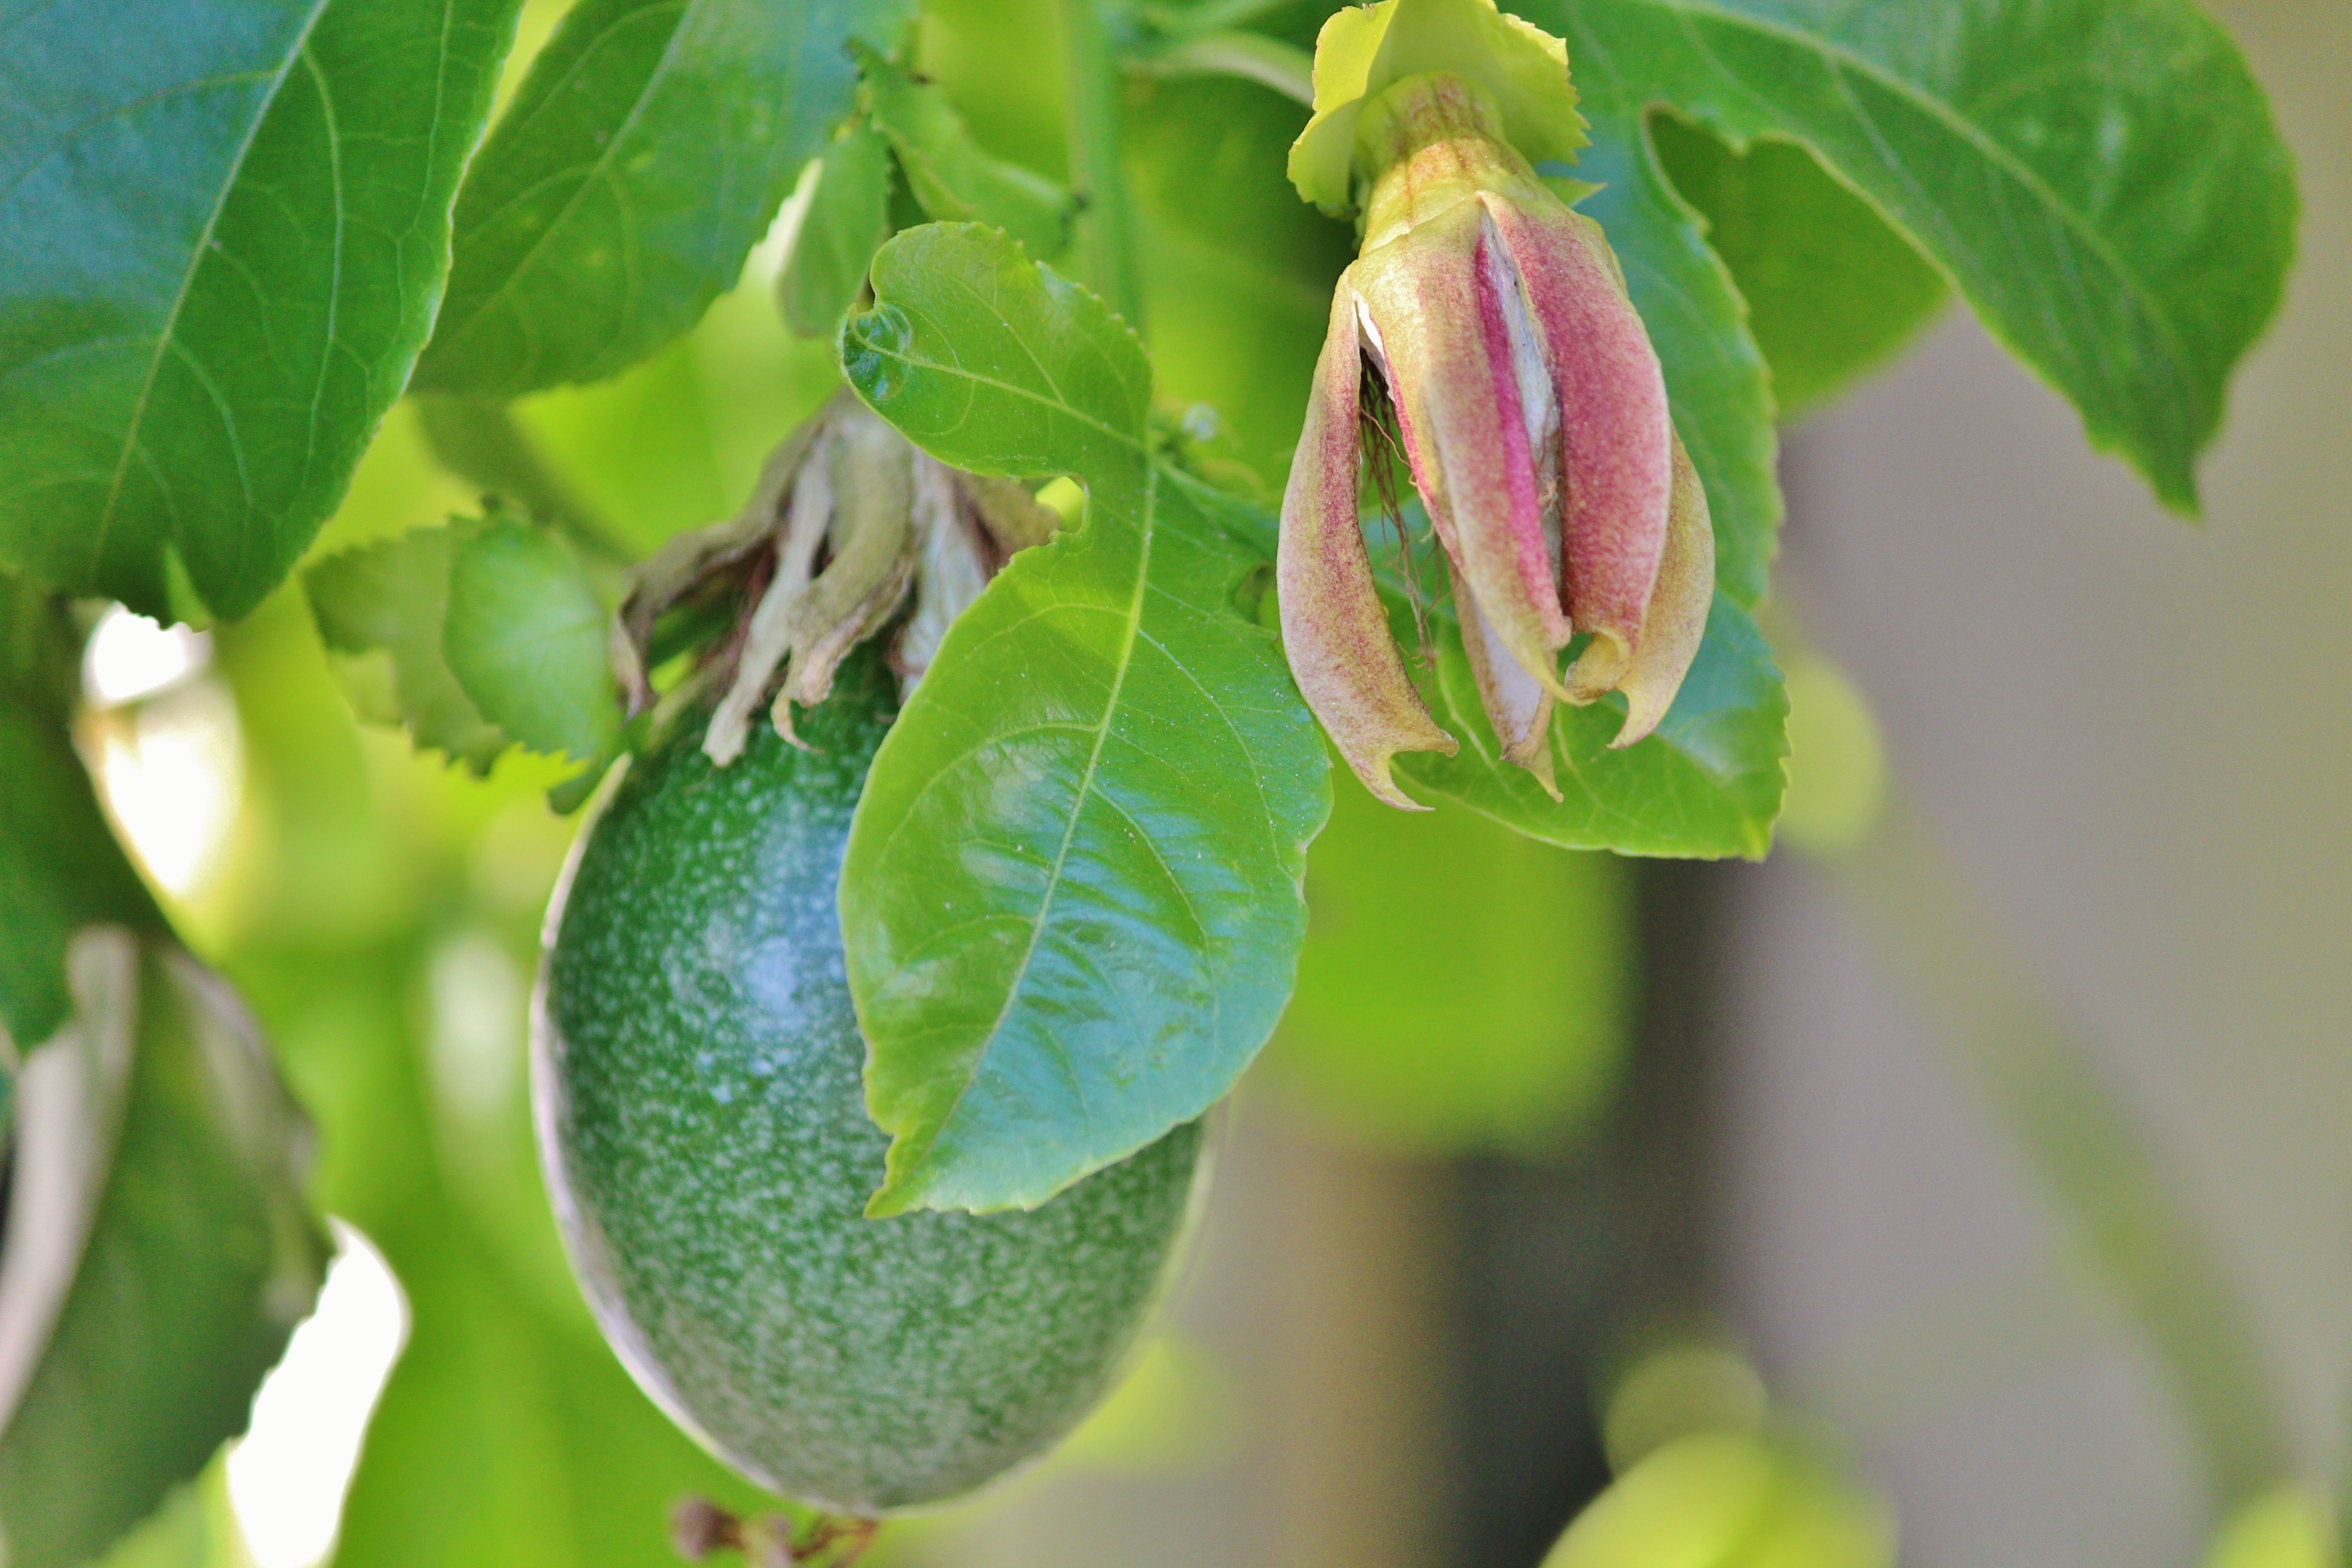
tree, branch, plant, fruit, leaf, flower, food, green, produce, climber, flora, shrub, passion fruit, passion flower, flowering plant, land plant